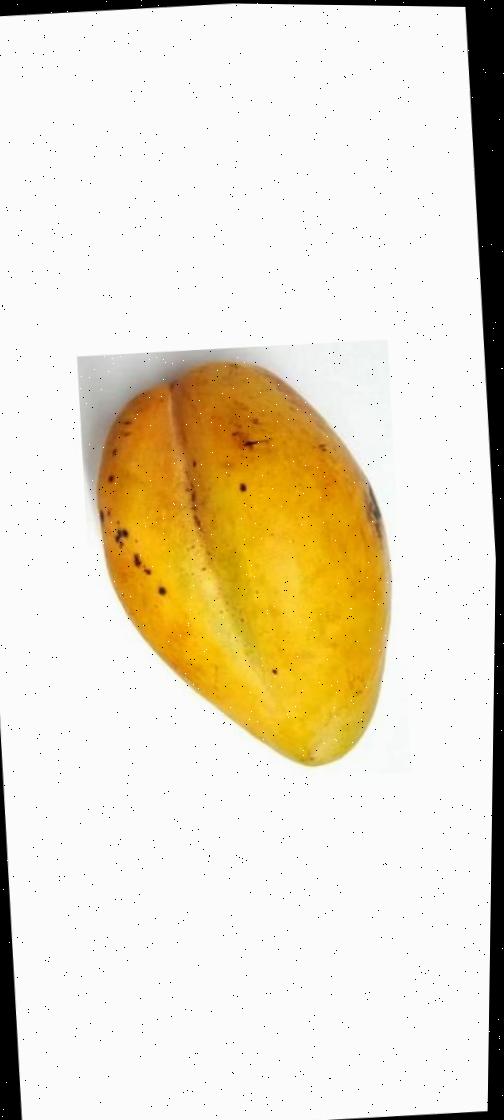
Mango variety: Bari-11